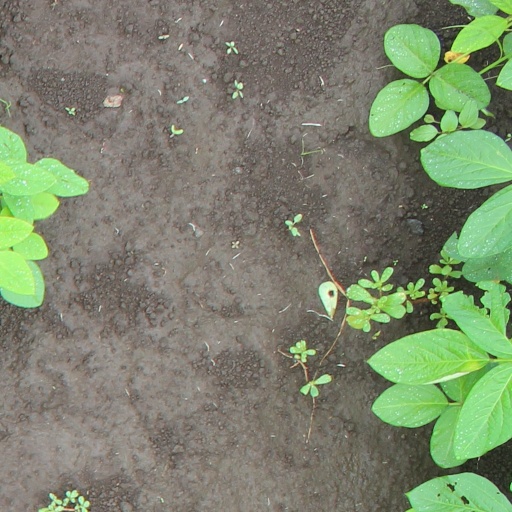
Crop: soybean